Dam! The Story of Kit the Beaver

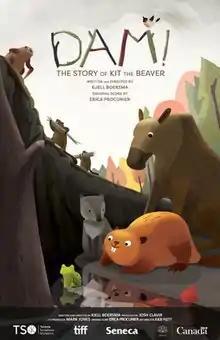

Dam! The Story of Kit the Beaver is a Canadian animated short film, directed by Kjell Boersma and released in 2017. The film centres on Kit, a young beaver who is helping her family build a beaver dam.